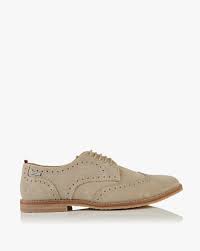
Label: Brogue